Thomas Purchase

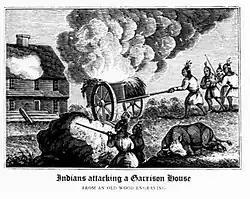
Attack on a Garrison House

In 1675, King Philip's War between Native Americans and New England colonists broke out. By September of that year, hostilities commenced at Pejepscot. A party of twenty natives went to Purchase's house and pretended to his wife that they wished to trade. Discovering that her husband and son were absent, they robbed the house. Purchase's son returned home while this happened and fled for his life. The following year Purchase's house was burned by the natives.